Oleh Makhnitskyi

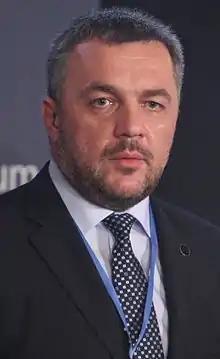
Makhnitskyi in 2014

Oleh Ihorovych Makhnitskyi (Ukrainian: Олег Ігорович Махніцький) is a Ukrainian politician and lawyer. MP of Ukraine 7th Convocation, as a member of "Svoboda".